Music of Mexico

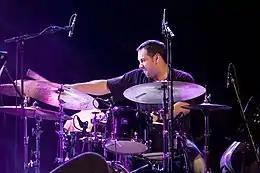
Antonio Sánchez performing at the 2007 North Sea Jazz Festival.

In the 19th century, Juventino Rosas gained international recognition with his waltz "Sobre las olas", while Manuel M. Ponce became a pivotal figure in developing a uniquely Mexican voice for the classical guitar and piano, incorporating indigenous and European influences into modernist forms. In the 20th century, composers such as Carlos Chávez, who founded the Orquesta Sinfónica de México, and Silvestre Revueltas, known for "Sensemayá" and "La noche de los mayas", created works that embedded folk melodies, native rhythms, and experimental textures into orchestral music. Other figures, including José Pablo Moncayo ("Huapango") and Blas Galindo ("Sones de Mariachi"), adapted traditional sones for symphonic settings, helping to shape a strong nationalist school of music. Innovative theorist and composer Julián Carrillo introduced his microtonal "Sonido 13" system, constructing new instruments to perform divisions of the octave beyond the traditional twelve tones. Meanwhile, Conlon Nancarrow, although U.S.-born, made significant contributions to Mexican classical music through his pioneering work with player pianos and polyrhythms.